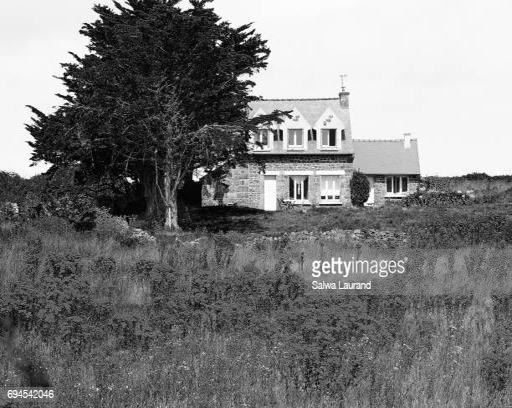
the house in the meadow